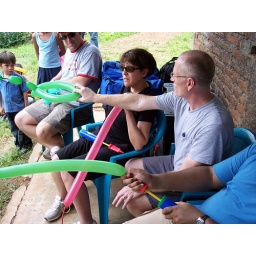
Making balloon animals in the rain forest